History of Tyre, Lebanon

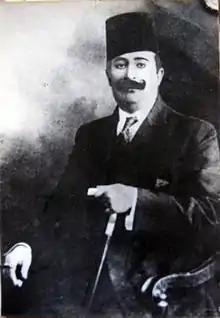
Kamil al-As'ad

At the beginning of the First World War in 1914, many Shiites in Jabal Amel were conscripted and thus had to leave their farms. One year later famine struck as locusts devastated the fields. This triggered another wave of emigration to Africa and also to the US. As opposition to the Turkish rulers grew across the Levant, Arab nationalism was on the rise in Jabal Amel as well. However, in March 1915 the Ottoman authorities launched a new wave of repressions and arrested a number of activists of the Decentralisation Party in Tyre as in other cities like Sidon, Nabatiya, and Beirut. Some of them were executed.